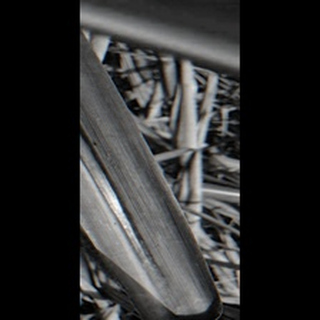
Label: sugarcane_red_rot